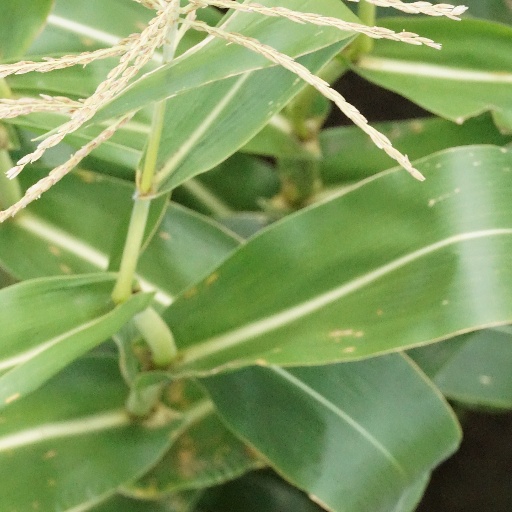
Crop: maize; corn